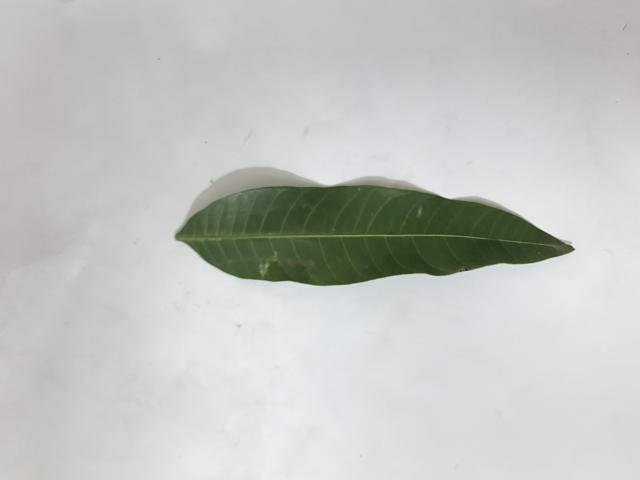
Mango leaf variety: Banana